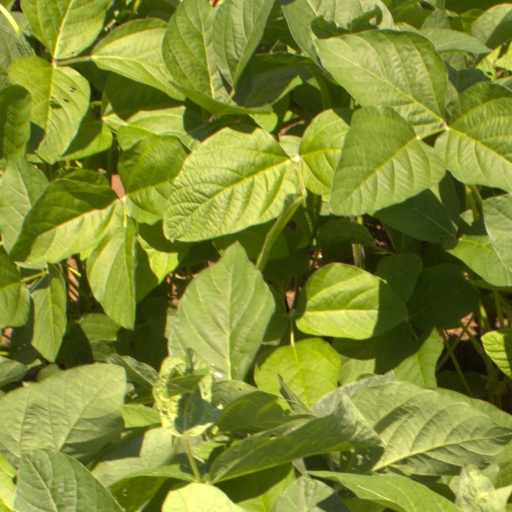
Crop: soybean